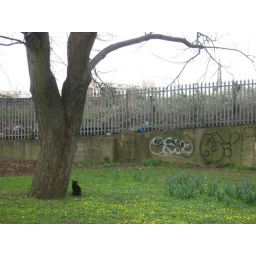
cat under tree